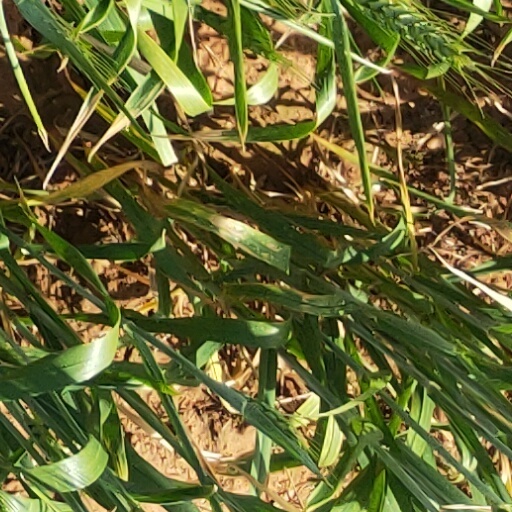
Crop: wheat